Tessarakonteres

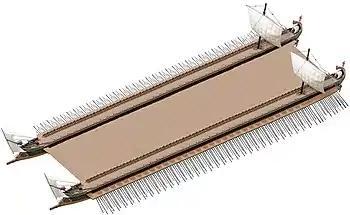
Speculative illustration of the Tessarakonteres with catamaran hulls, as Casson suggests

The "forty" was reportedly built by Ptolemy IV Philopator of Egypt in the 3rd century BC. It was first described by his contemporary Callixenus of Rhodes in the lost "Peri Alexandreias". In the early-3rd century AD, Athenaeus quotes this in his "Deipnosophistae".